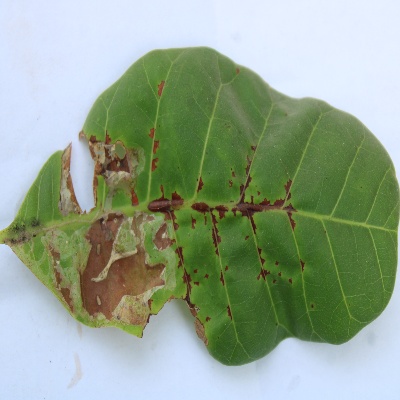
Crop: Cashew
Condition: leaf miner